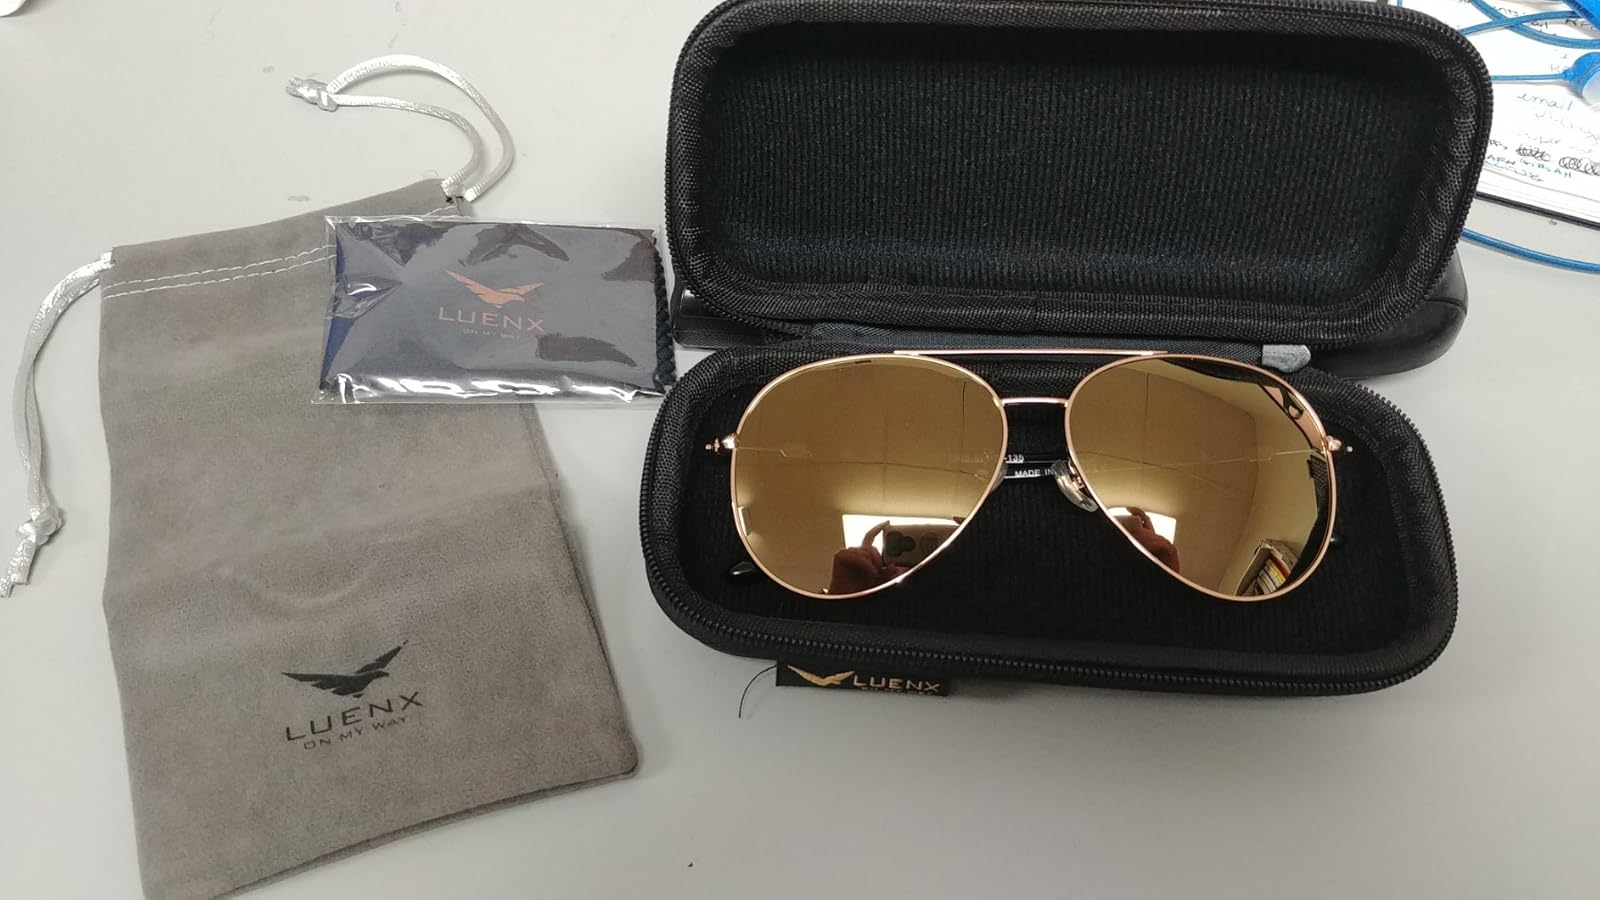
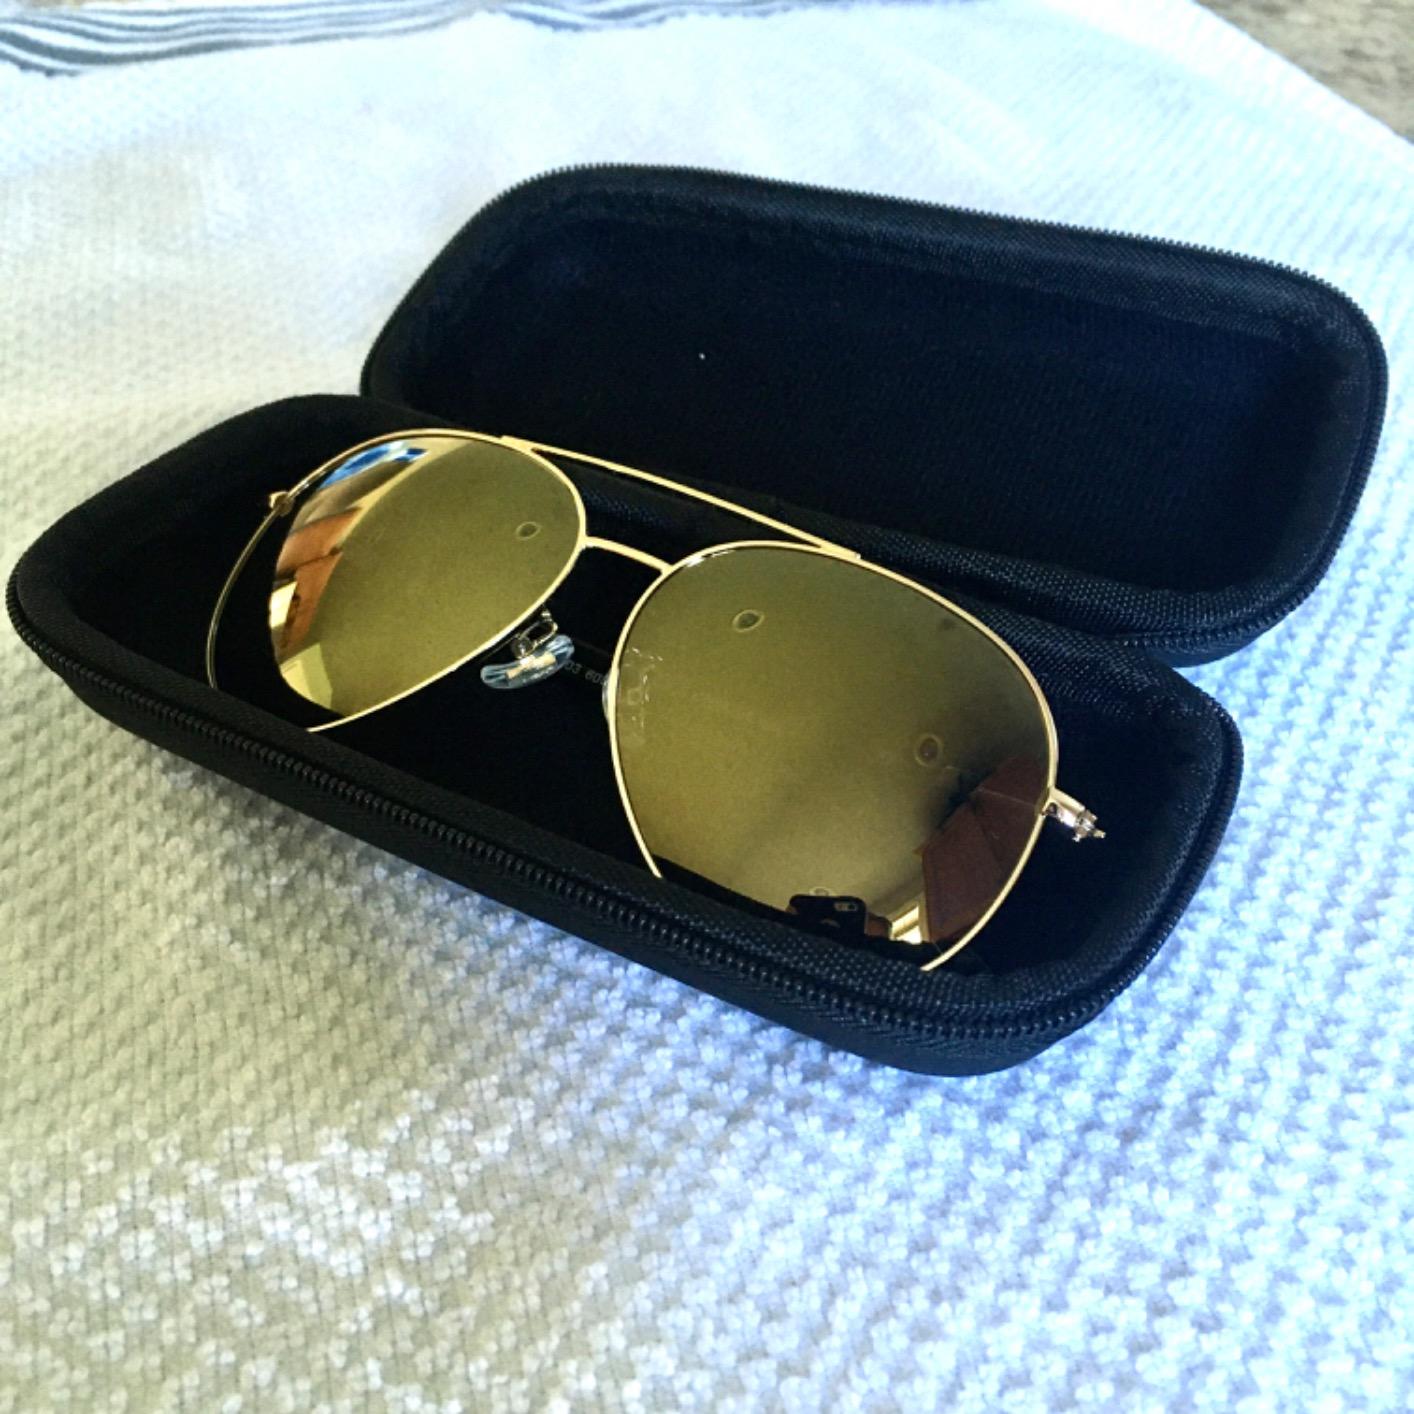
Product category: accessories_sunglasses
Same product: yes